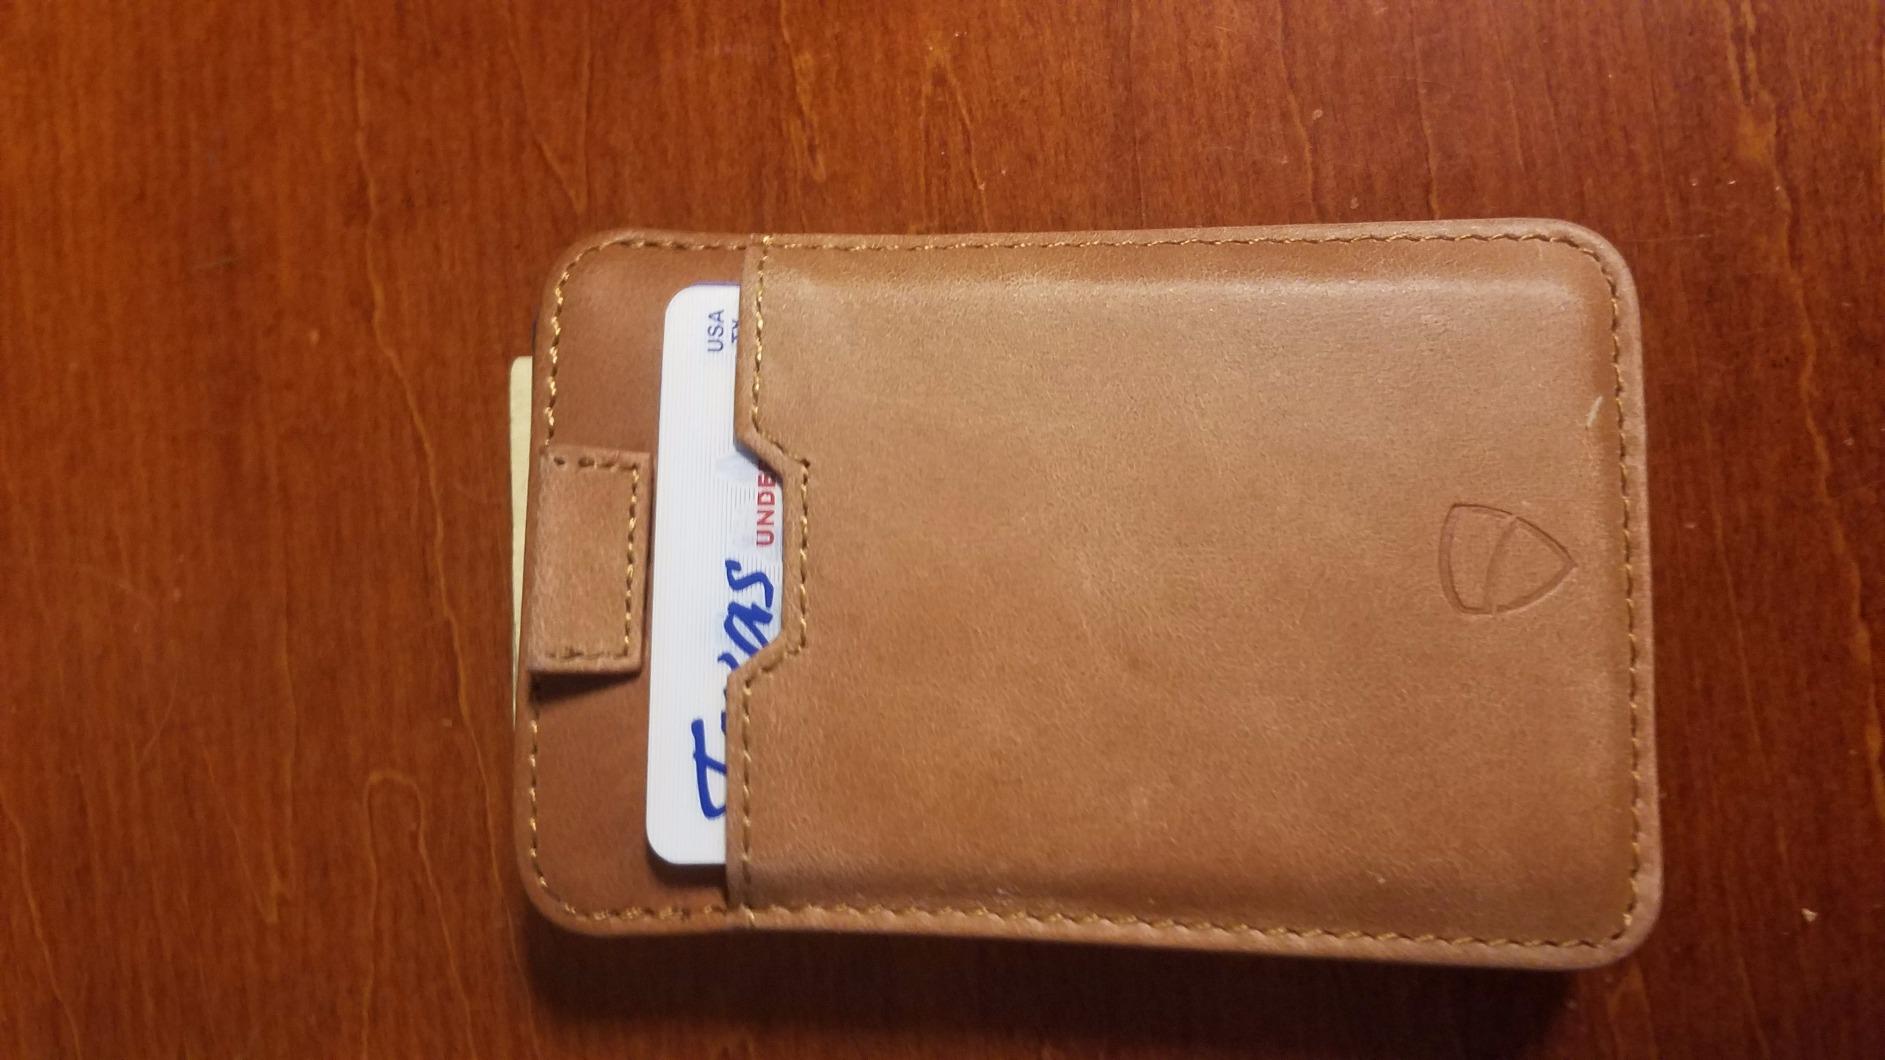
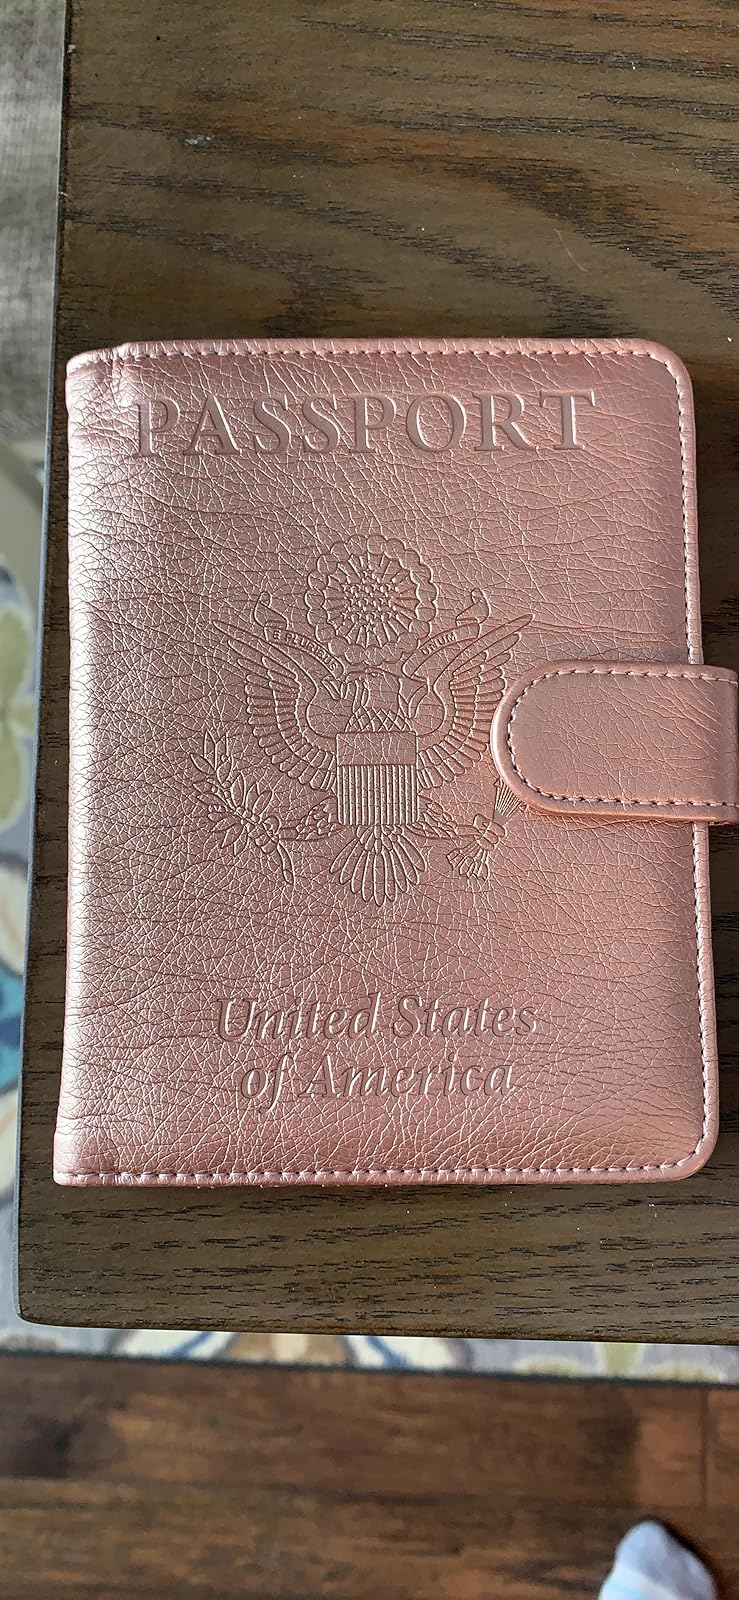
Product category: accessories_wallet
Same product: no